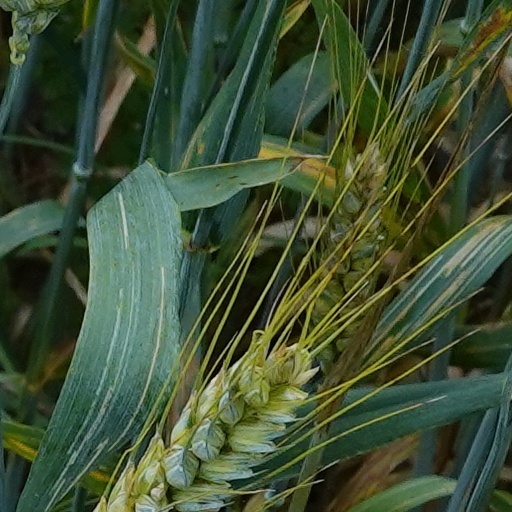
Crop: wheat